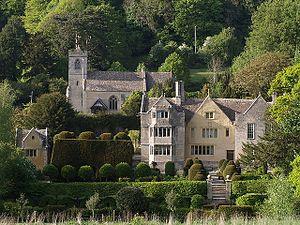
Cette liste des musées du Gloucestershire, Angleterre contient des musées qui sont définis dans ce contexte comme des institutions qui recueillent et soignent des objets d'intérêt culturel, artistique, scientifique ou historique. leurs collections ou expositions connexes disponibles pour la consultation publique. Sont également inclus les galeries d'art à but non lucratif et les galeries d'art universitaires. Les musées virtuels ne sont pas inclus.